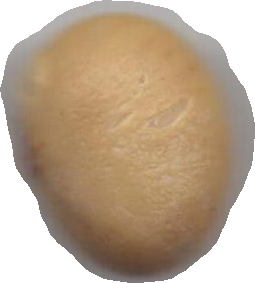
Variety: Dega